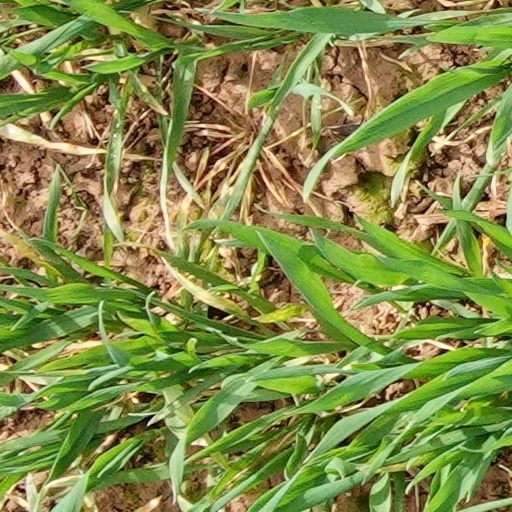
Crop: wheat